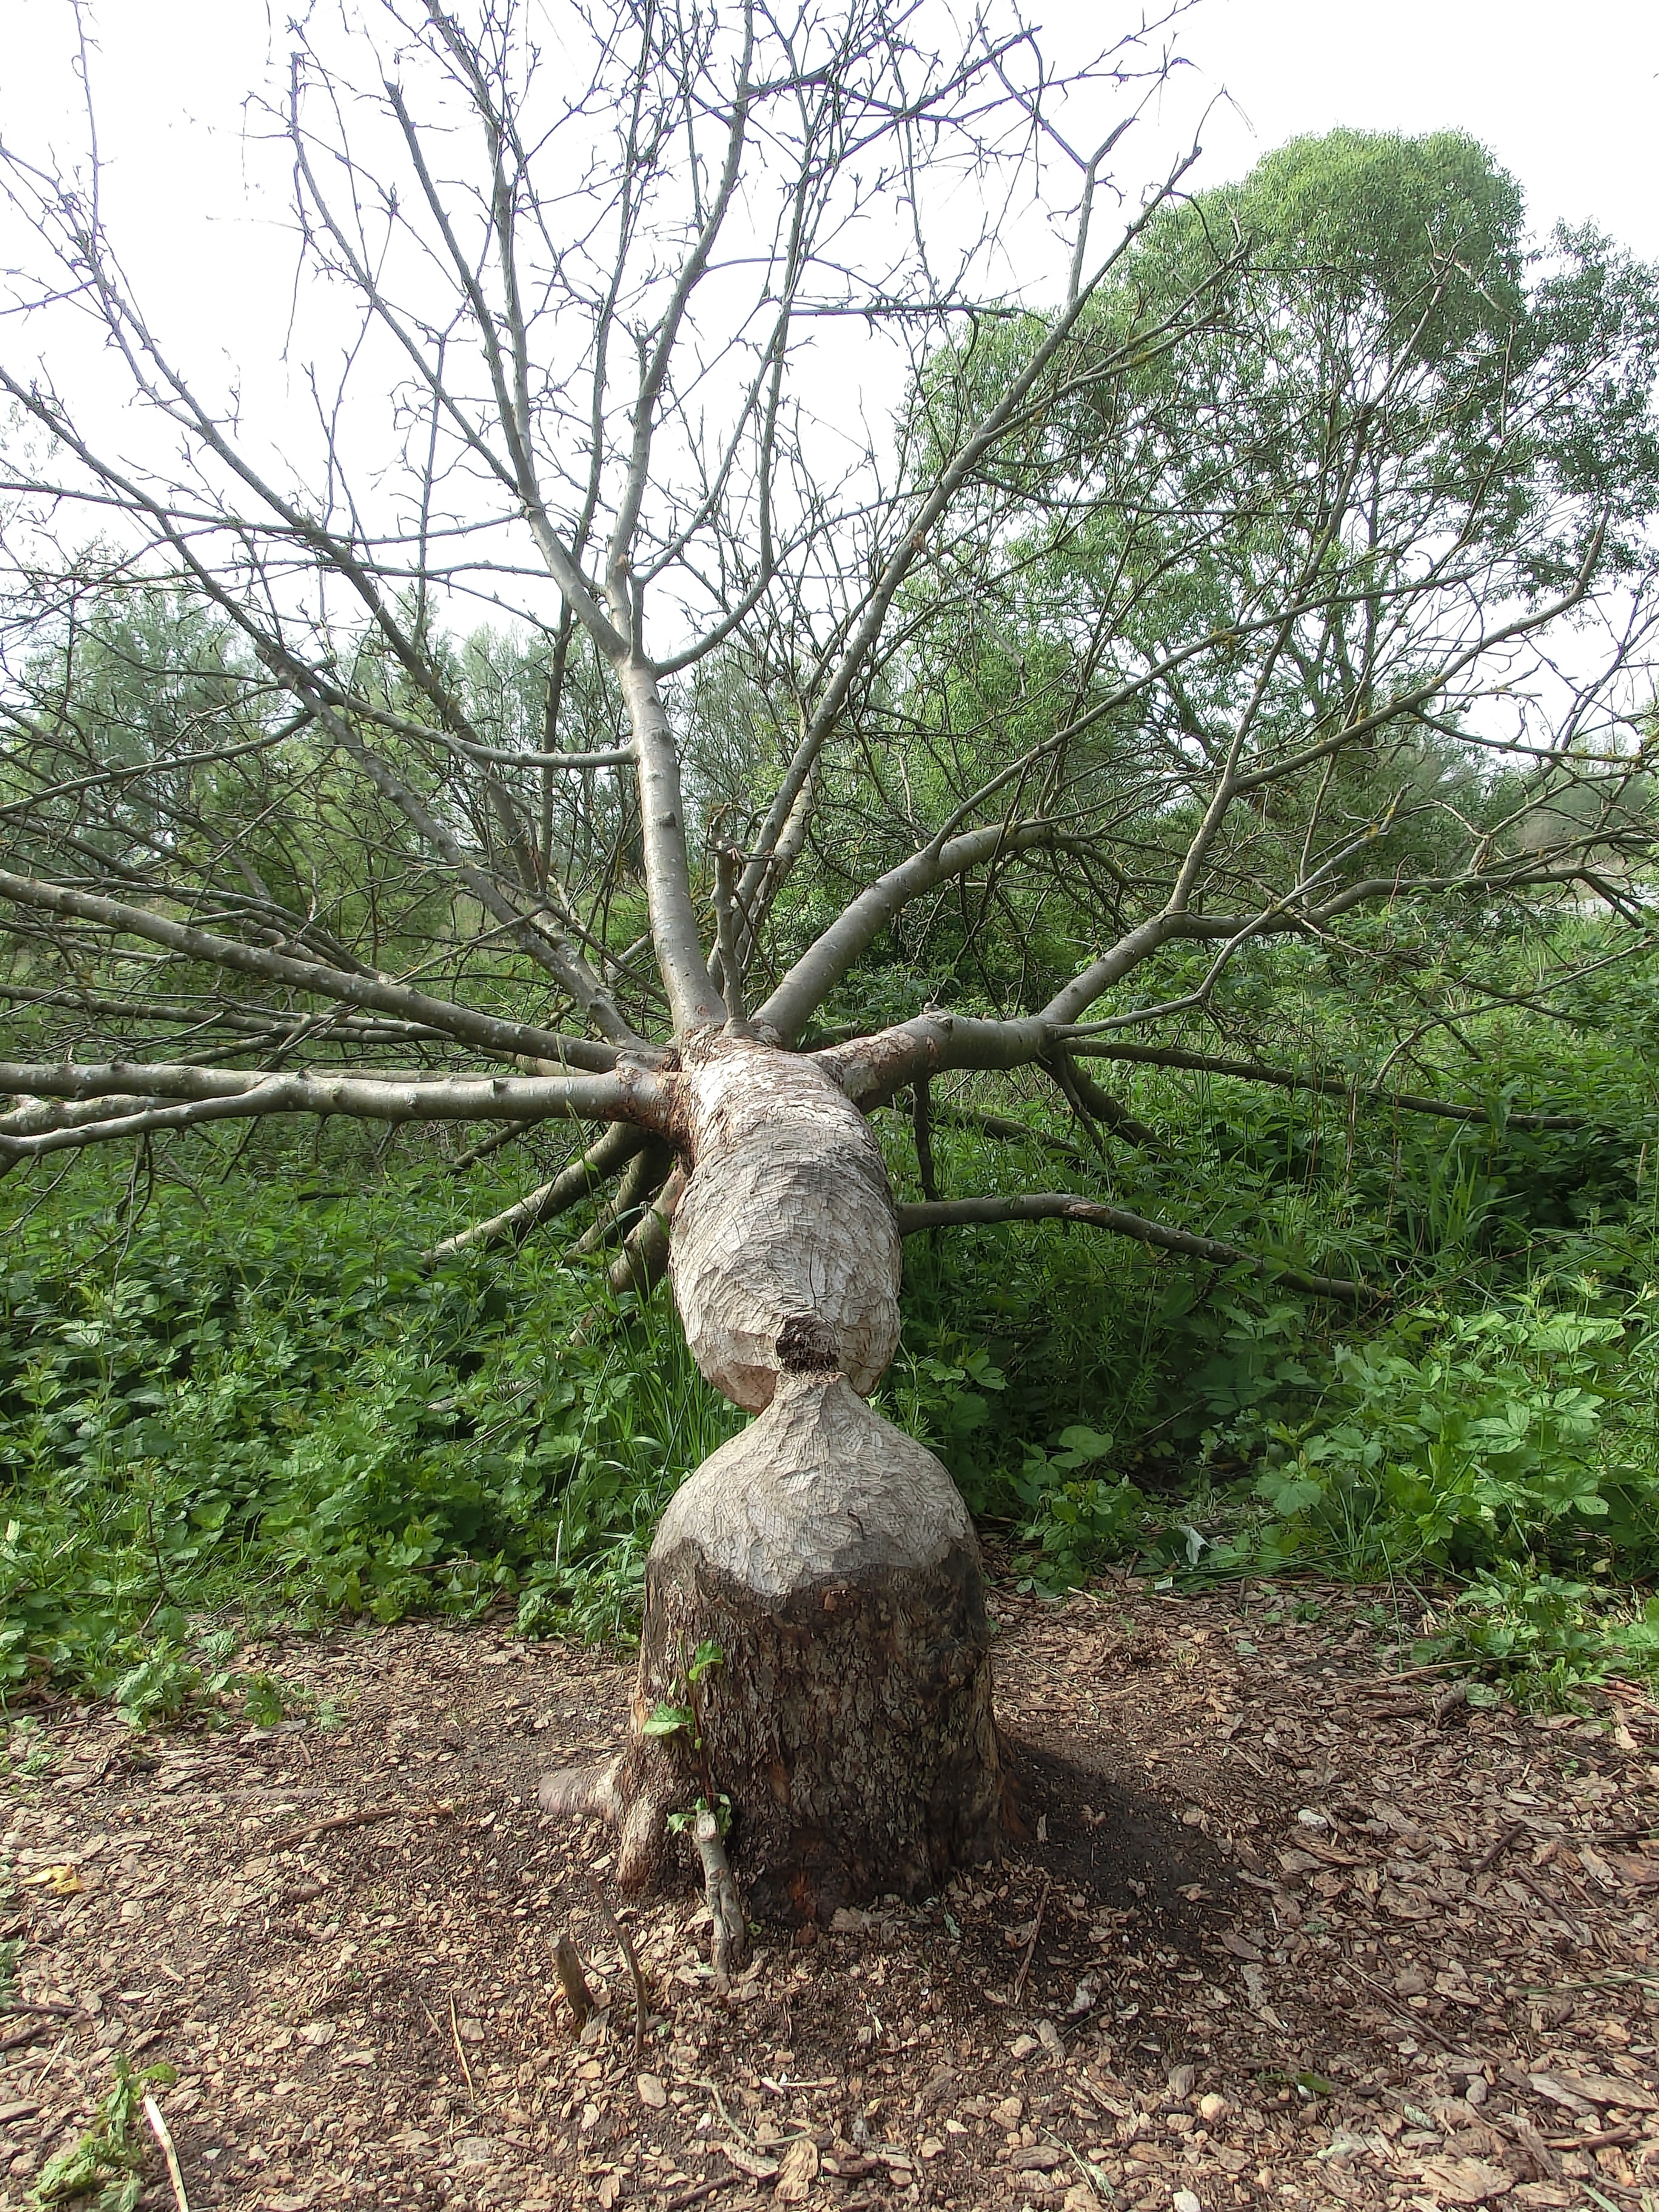
tree, water, branch, plant, wood, flower, trunk, log, produce, like, beaver, woody plant, beaver eating